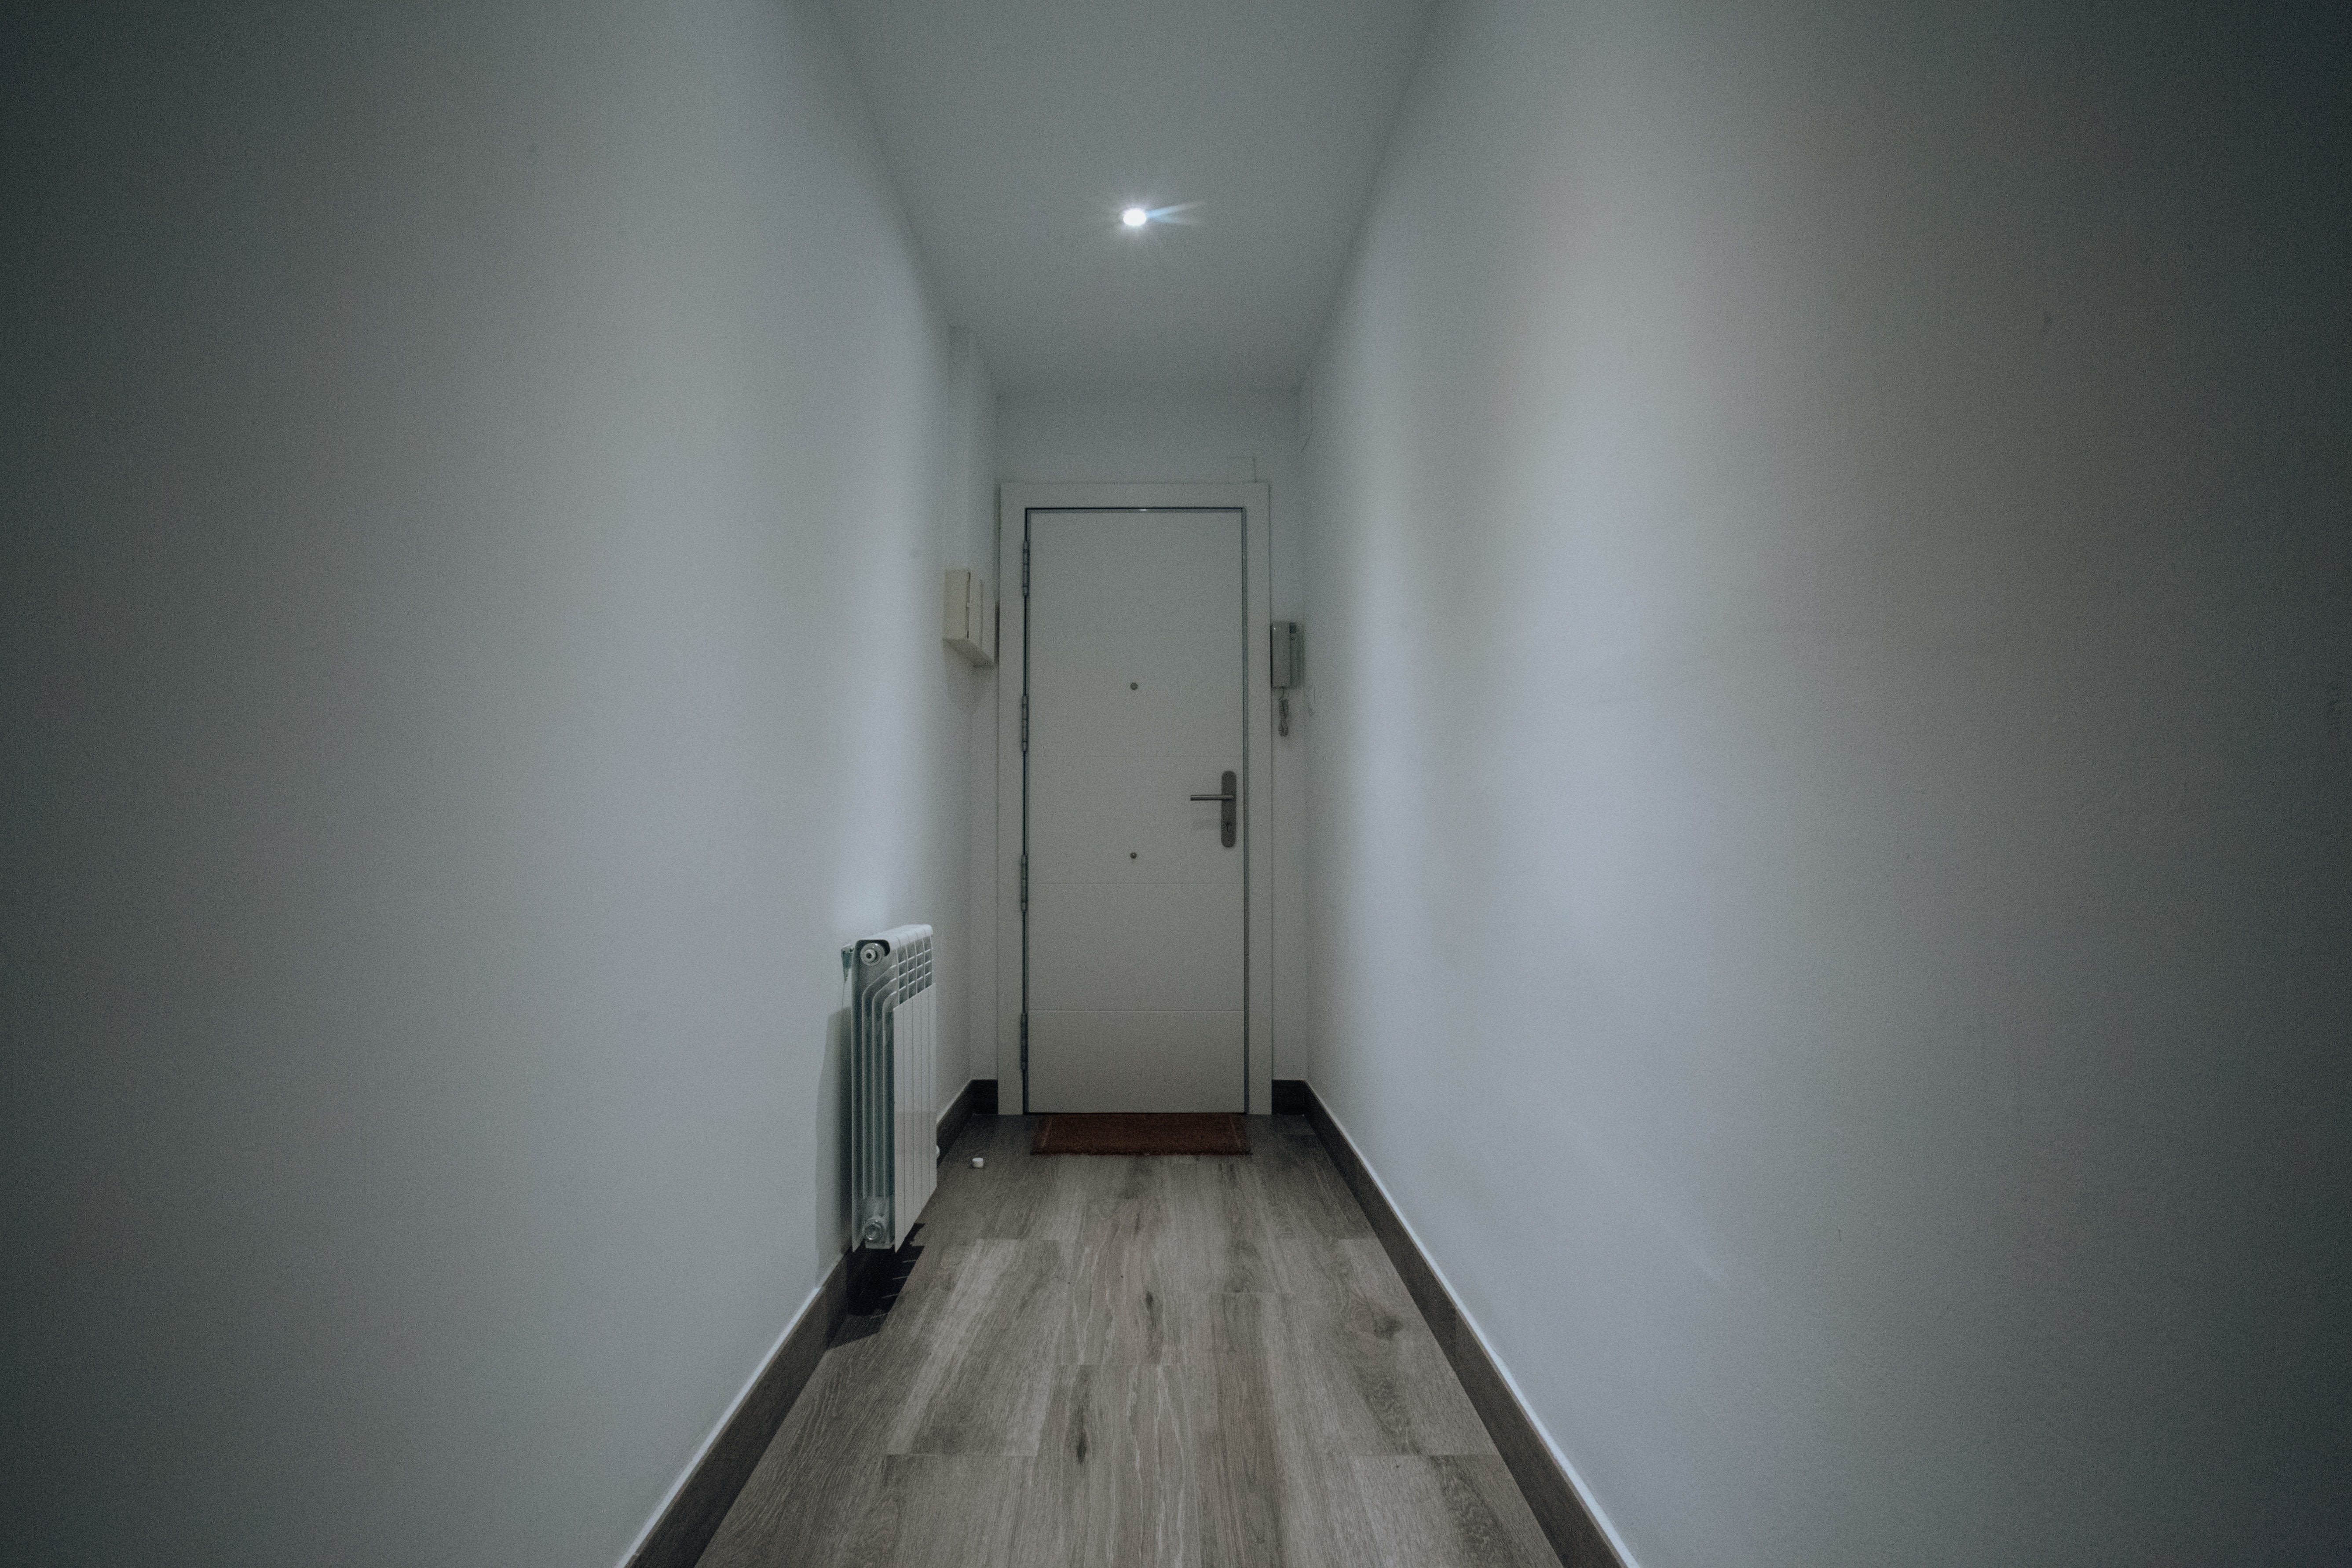
property, floor, room, wall, architecture, ceiling, flooring, building, daylighting, house, hall, interior design, space